Voronezh

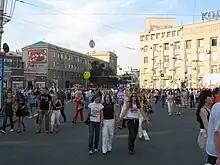
City Day in Voronezh in 2008

From 10 to 17 September 2011, Voronezh celebrated its 425th anniversary. The anniversary of the city was given the status of a federal scale celebration that helped attract large investments from the federal and regional budgets for development. On December 17, 2012, Voronezh became the fifteenth city in Russia with a population of over one million people. Today Voronezh is the economic, industrial, cultural, and scientific center of the Central Black Earth Region. As part of the annual tradition in the Russian city of Voronezh, every winter the main city square is thematically drawn around a classic literature. In 2020, the city was decorated using the motifs from Pyotr Ilyich Tchaikovsky's The Nutcracker. In the year of 2021, the architects drew inspiration from Hans Christian Andersen's fairy tale "The Snow Queen" as well as the animation classic "The Snow Queen" from the Soviet Union. The fairy tale replica city will feature the houses of Kai and Gerda, the palace of the snow queen, an ice rink, and illumination. In June 2023, during the Wagner Group rebellion, forces of the Wagner Group claimed to have taken control of military facilities in the city. Later they were confirmed to have taken the city itself.